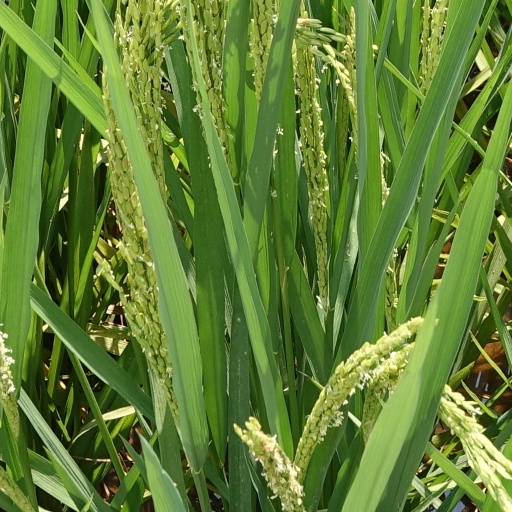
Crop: rice